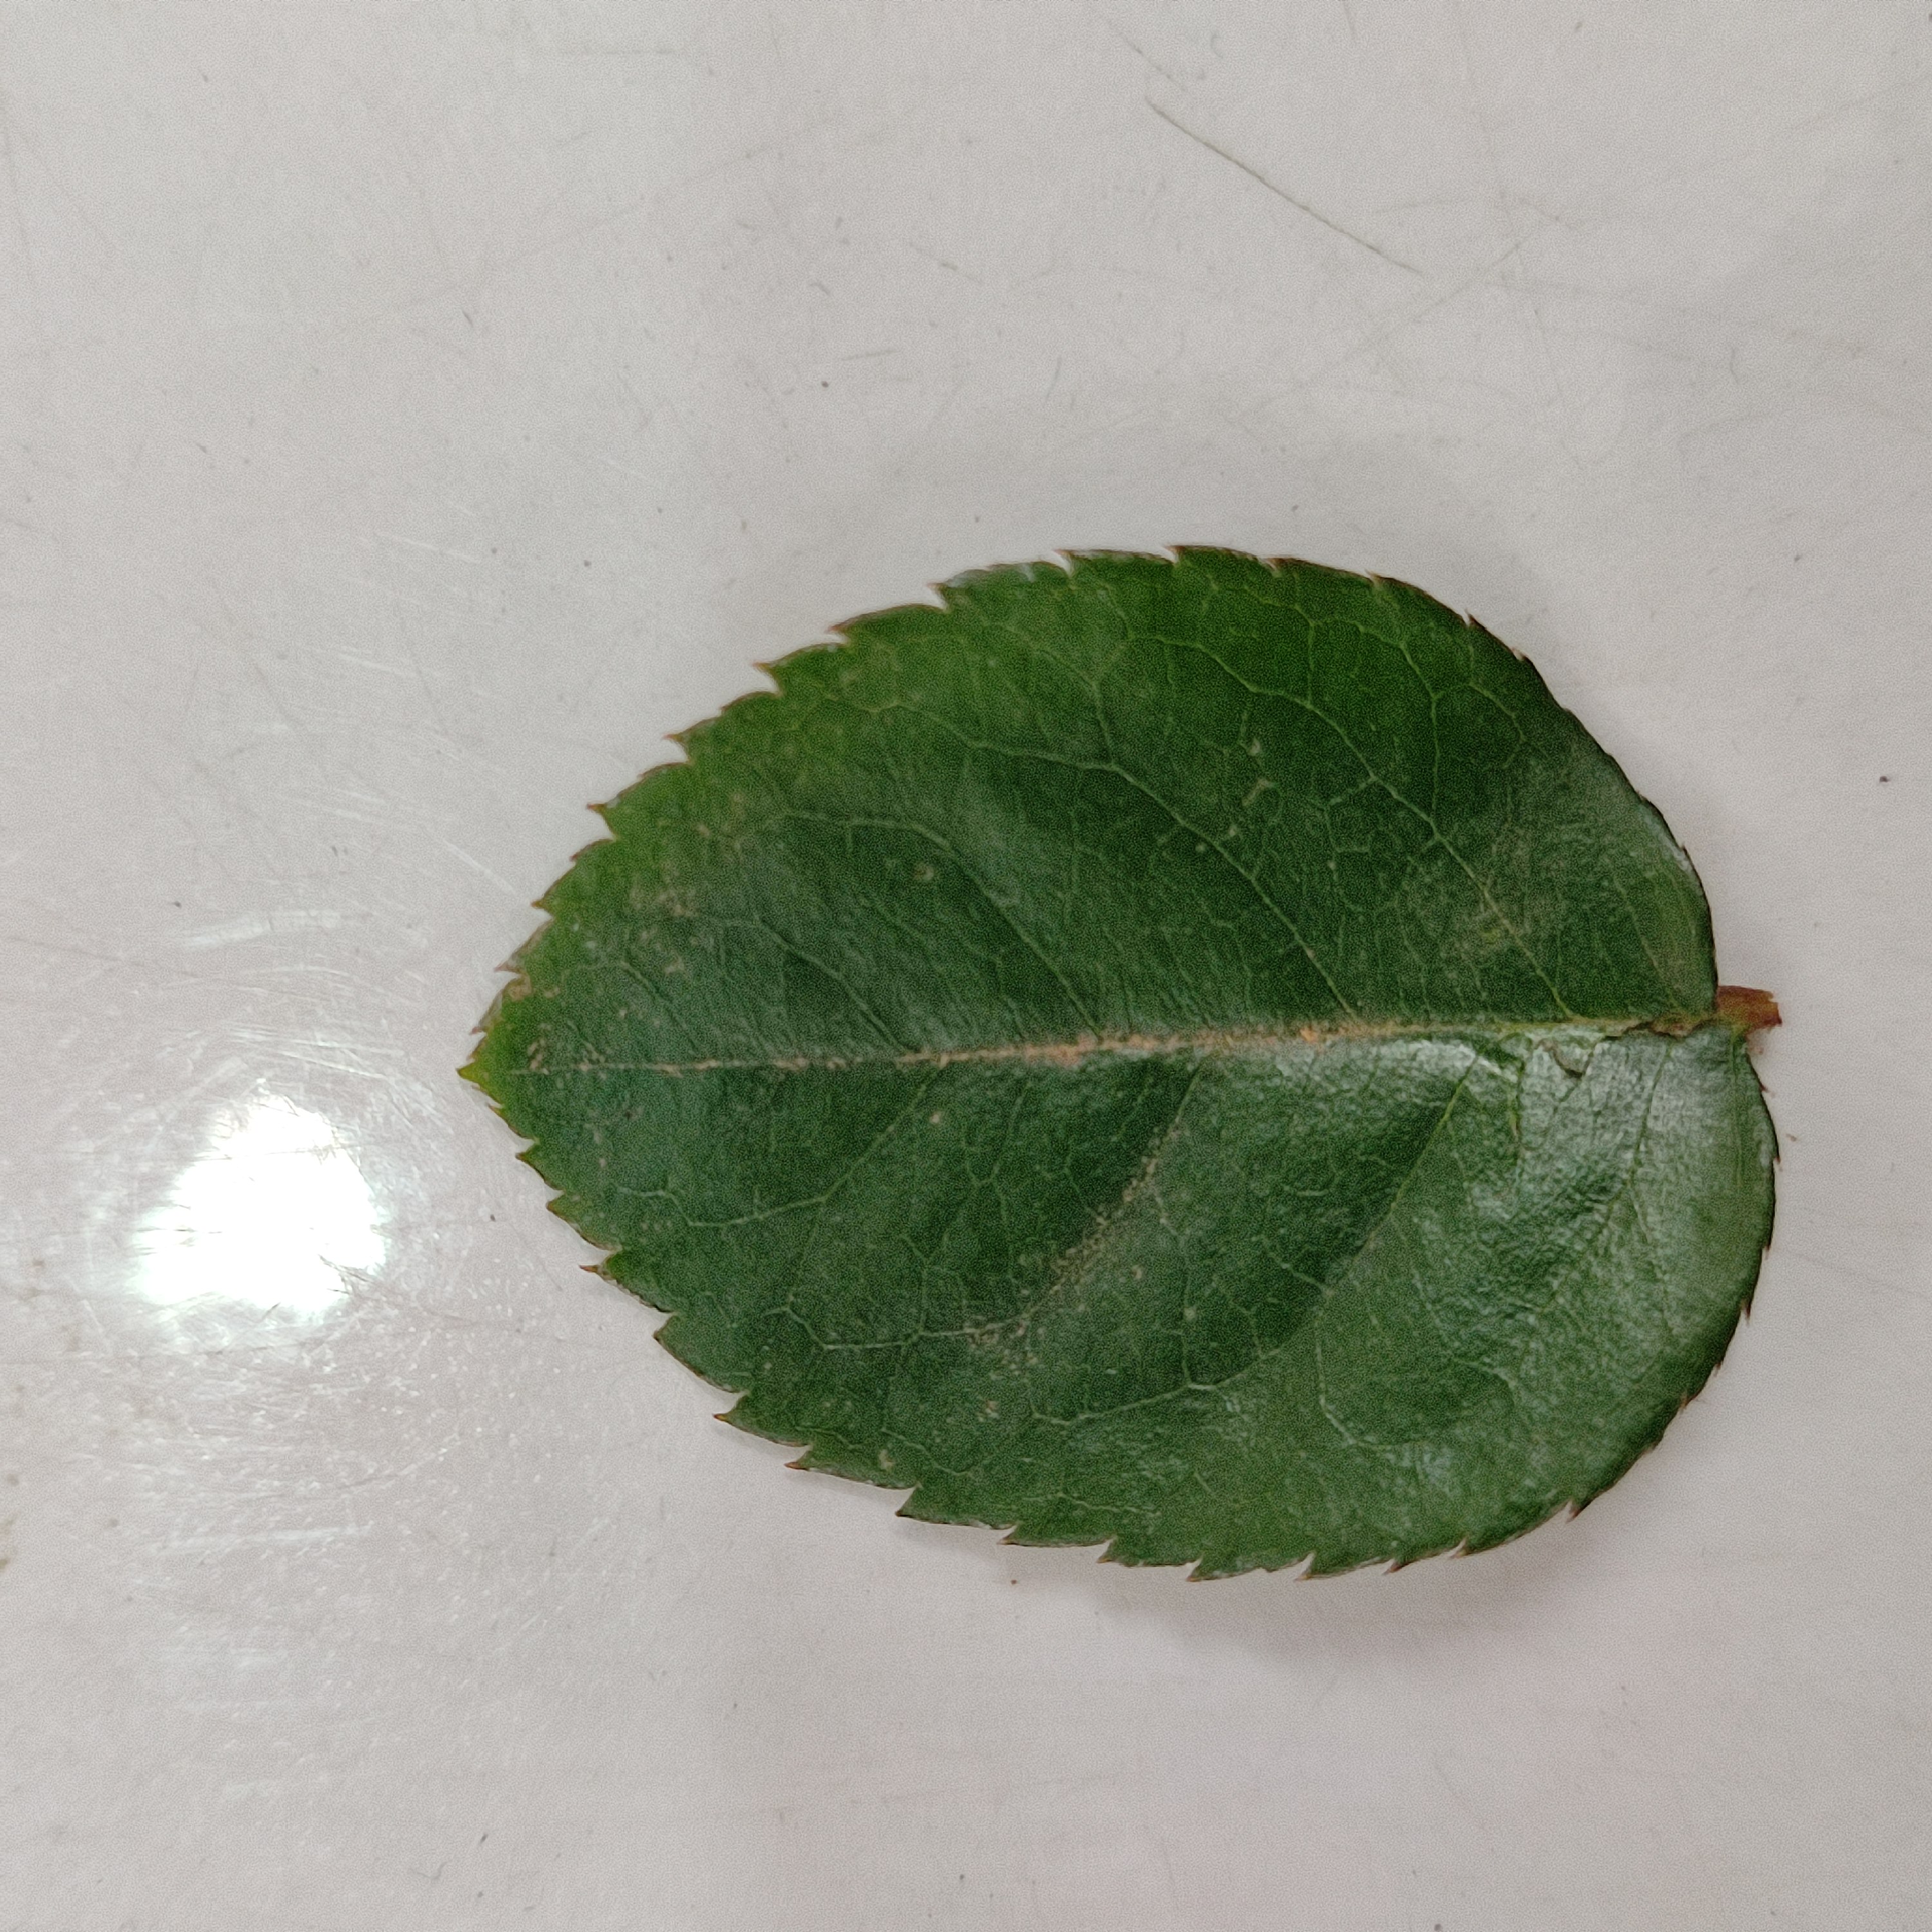
Label: Healthy Leaf